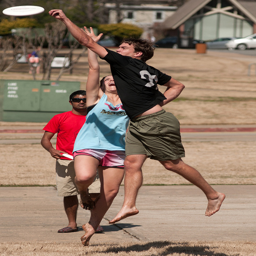
A young man jumping into the air to catch a frisbee.
people jumping up so they can grab a frisbee in the air
A boy in a black t-shirt is in the air as two other people are near him and a white Frisbee is in the air.
A group of young people jumping while playing outdoors with a Frisbee,
Male and female competitors reach for a flying frisbee.